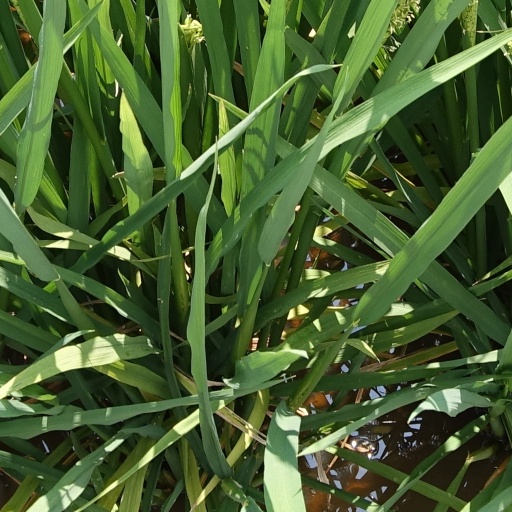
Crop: rice